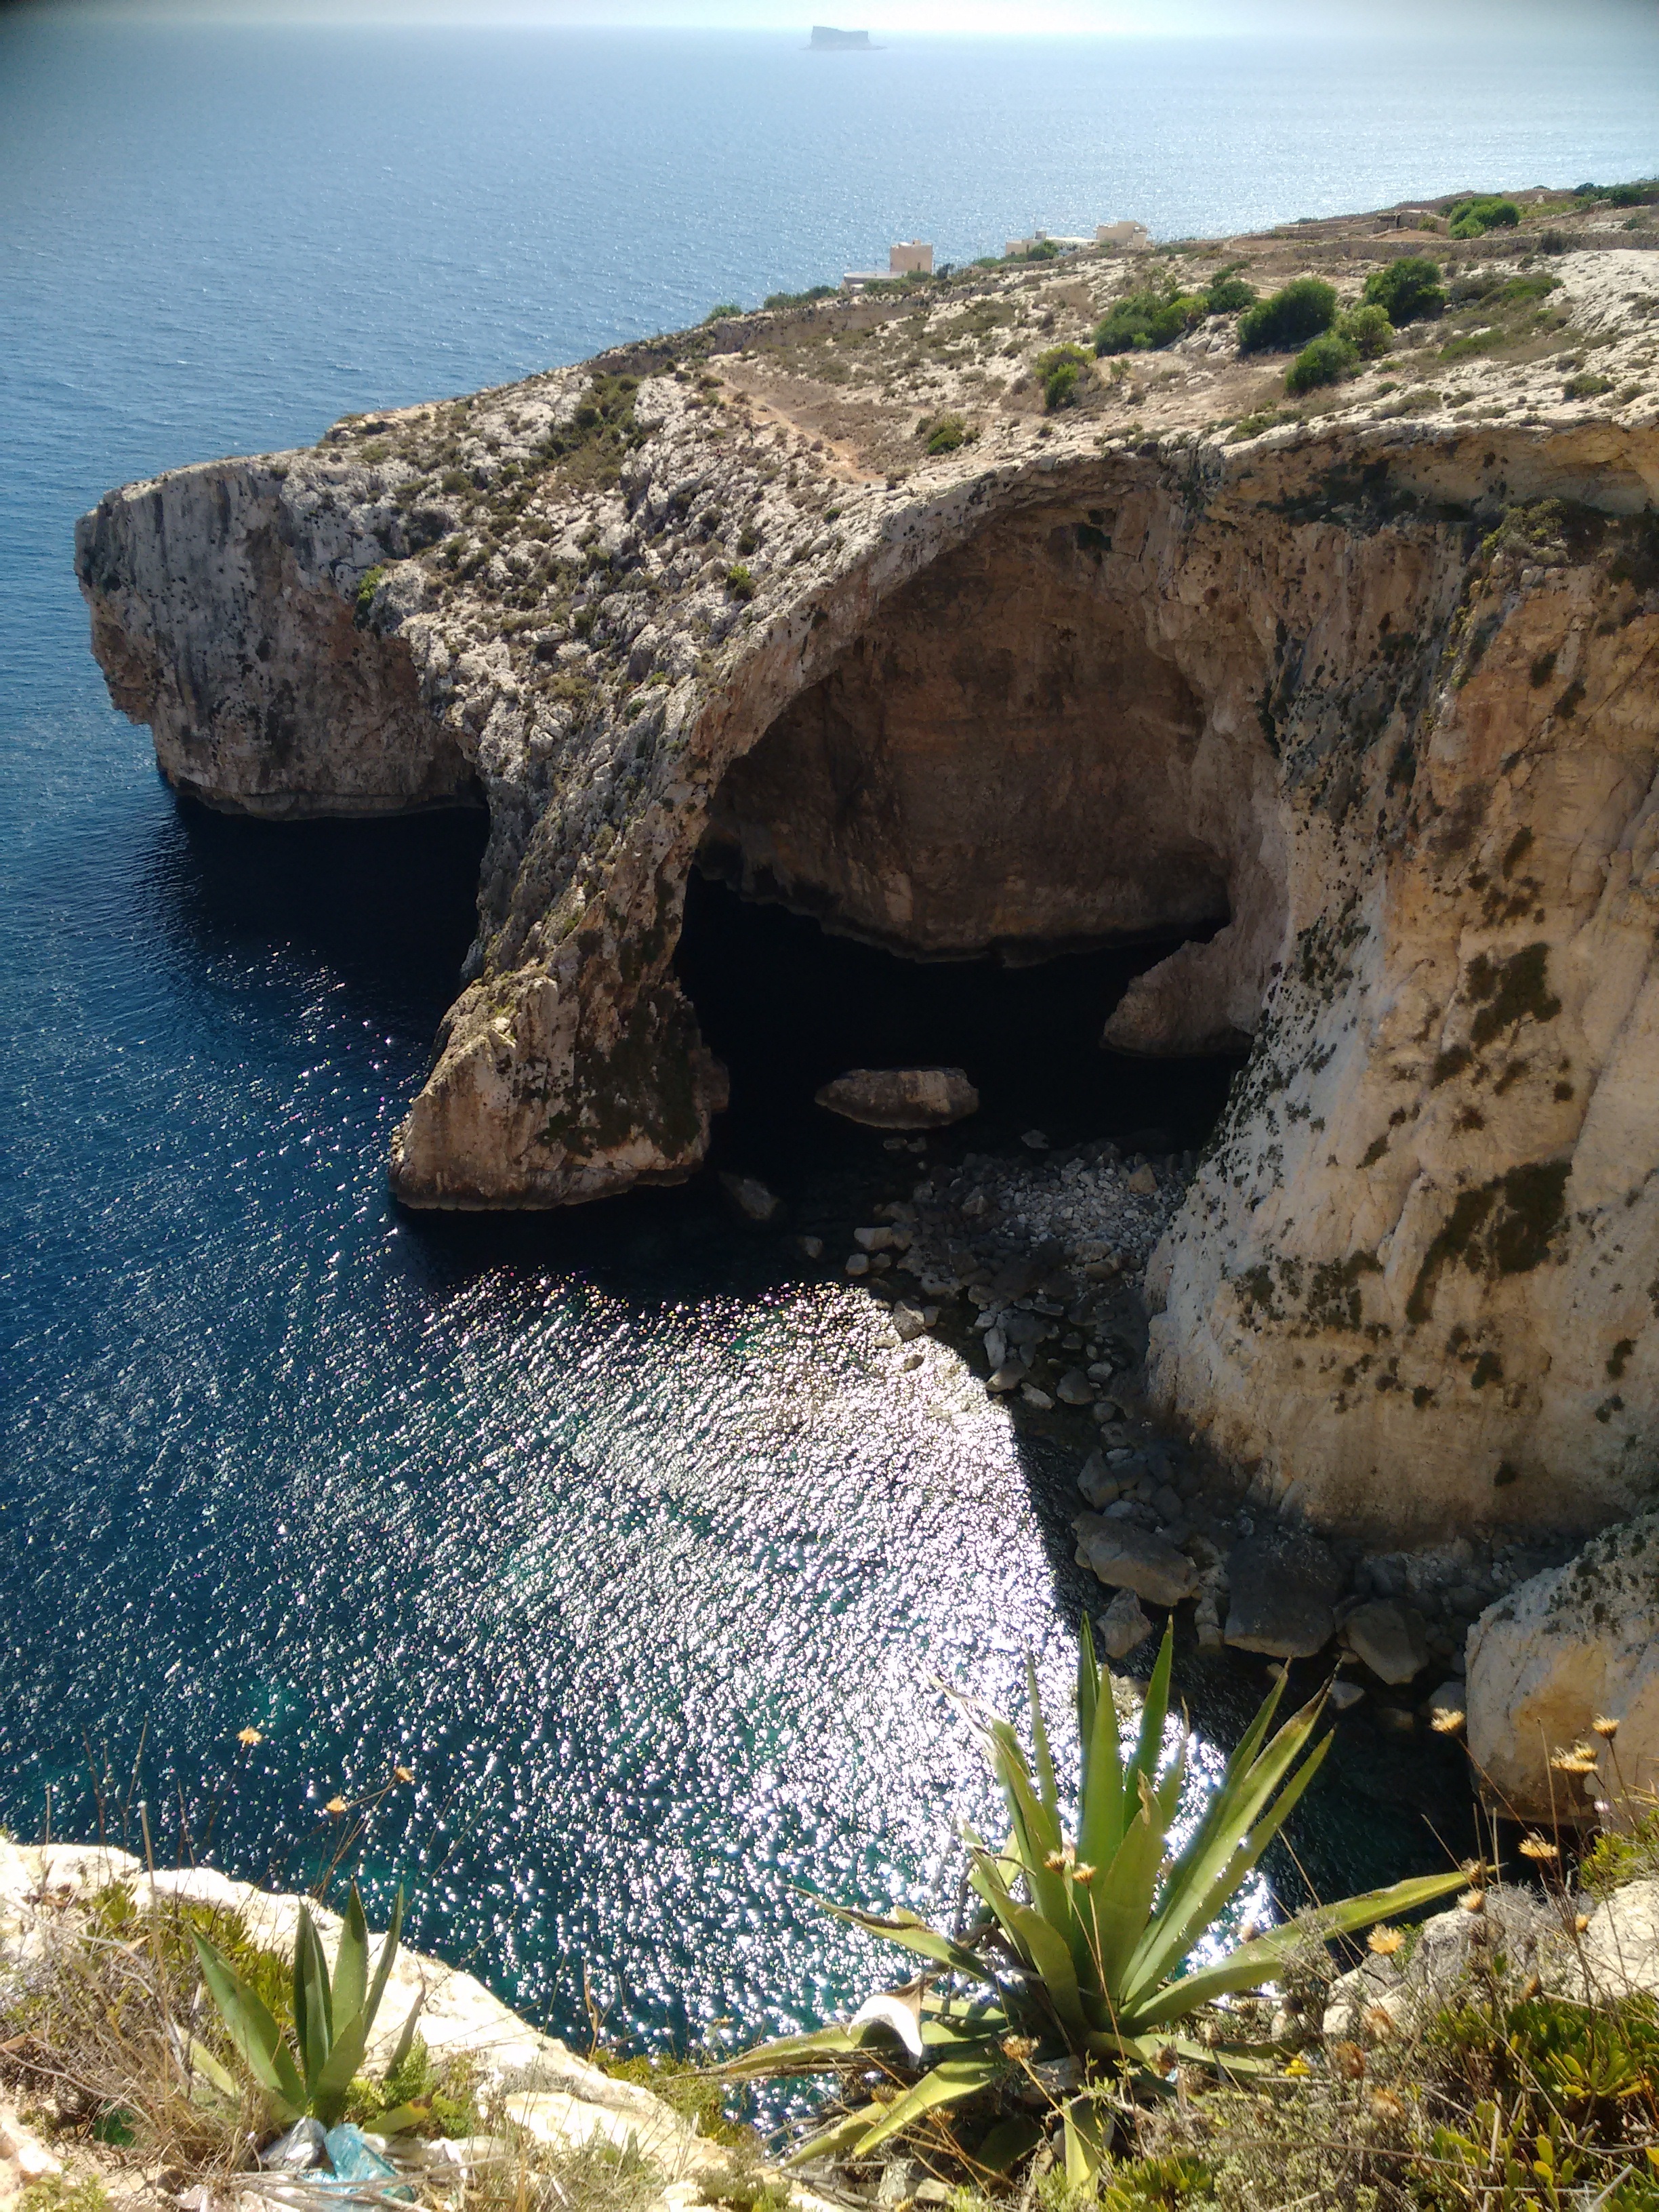
beach, sea, coast, water, rock, ocean, shore, cliff, cove, mediterranean, holiday, bay, iceland, terrain, material, blue lagoon, body of water, geology, malta, rocky coast, cape, abyss, zurriq, filfla